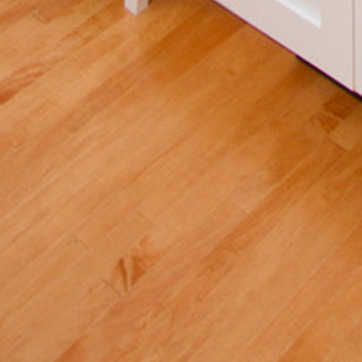
Material: wood